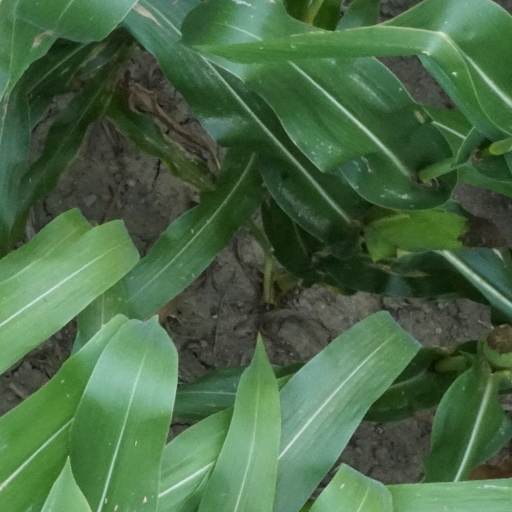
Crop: maize; corn